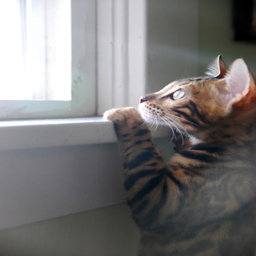
take a moment to look out the window and dream .